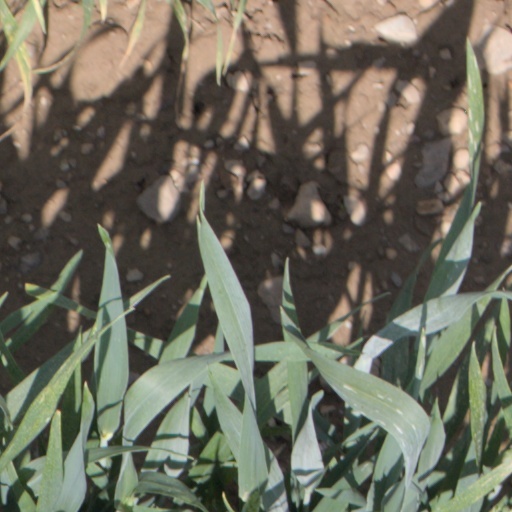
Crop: wheat